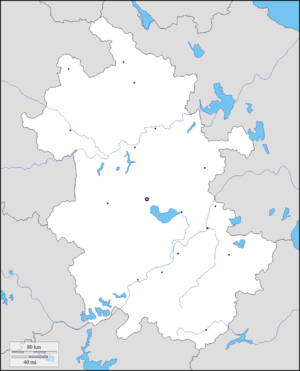
La gare de Hefei-Sud chinois : 合肥南站 ; pinyin : Héféi nán zhàn est une gare de ligne à grande vitesse, située, dans le district de Baohe, ville-préfecture de Hefei, dans la province de l'Anhui, en République populaire de Chine.
La bataille de Loulin est un conflit militaire qui a lieu durant l'hiver 645 av. J.-C., et voit s'affronter les États de Chu et Xu, ce dernier étant soutenu par une coalition d'États du Nord dirigée par Qi. Quelques années avant cette bataille, Xu était l'État le plus puissant de la vallée de la rivière Huai. Cependant, il avait été affaibli par des troubles internes et plusieurs guerres depuis le début de la période des Printemps et Automnes. Alors que l'influence de Xu sur l'Est du Hubei, le Sud du Henan et le centre de l'Anhui diminue, Chu commence à s'étendre dans ces régions. Menacé par l'expansion de son ambitieux voisin, Xu rejoint une alliance composée de plusieurs États du Nord et dirigée contre Chu. Au printemps 645 av. J.-C., lorsque Chu envahit le sud de l'État de Xu, les États du Nord envoient une expédition de secours afin d'aider Xu et de stopper les conquêtes orientales de Chu. Les forces de la coalition rencontrent finalement l'armée de Chu à Loulin et sont vaincues. Cette défaite marque le début du déclin final de Xu et accélère la fin de l'hégémonie de Qi sur la Chine.
Le mont Bagong est une montagne de la ville-préfecture de Huainan, dans la province d'Anhui en Chine. Son nom est tiré des Huit Seigneurs, engagés par Liu An, que sont Su Fei, Li Shang, Zuo Wu, Tian You, Lei Bei, Wu Bei, Mao Bei, Jin Chang. Il est notamment évoqué dans le Huainan Zi.